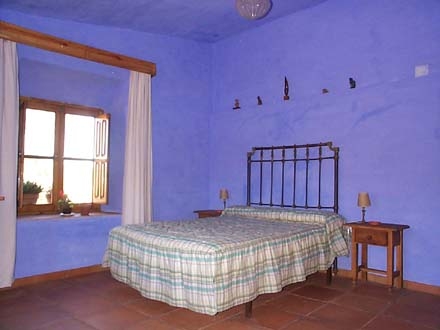
Room type: bedroom